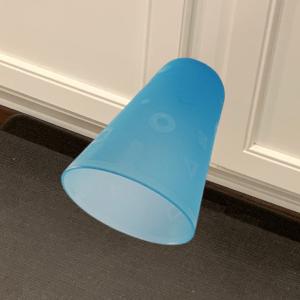
Label: cups